Incense

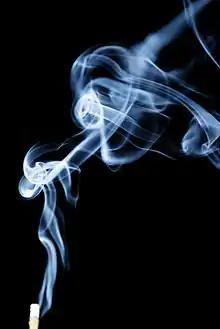
Burning incense stick and its smoke

The combustible base of a direct burning incense mixture not only binds the fragrant material together but also allows the produced incense to burn with a self-sustained ember, which propagates slowly and evenly through an entire piece of incense with such regularity that it can be used to mark time. The base is chosen such that it does not produce a perceptible smell. Commercially, two types of incense base predominate: